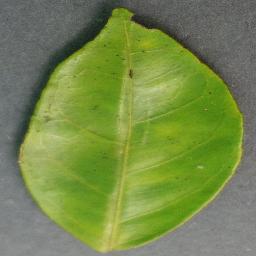
Label: Orange___Haunglongbing_(Citrus_greening)